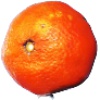
Label: clementine